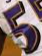
Number: 5